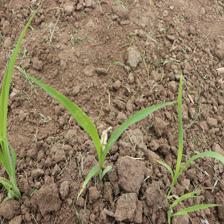
Label: Sorghum